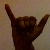
The image shows a hand gesture representing the letter 'Y' in Indian Sign Language.